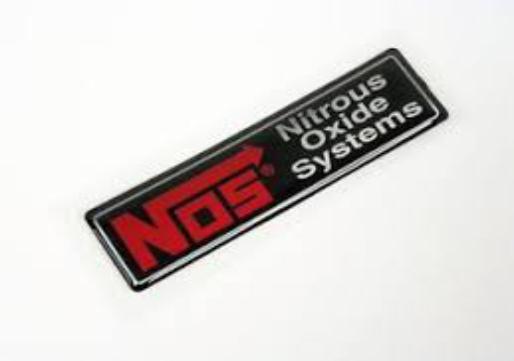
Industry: Others